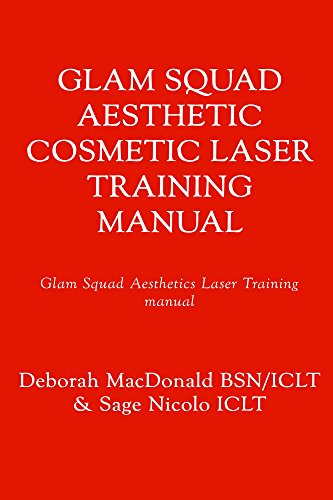
Glam Squad Cosmetic Laser Training Manual: Botox & Fillers
Category: Buy a Kindle
About the Author A nurse for 30 years, 15 of those years were spent training and educating professionals in proper aesthetic principals. The do's and don'ts of aesthetics. Adding botox and fillers correct administration was something I felt the cosmetic industry needed as so many health care professionals were never taught the proper administration values.
Features: Cosmetic aesthetic laser training manual. Includes Rf ( Radio frequency), cavitation, below zero fat freezing, IPL ( Intense pulse light), ND Yag. Training detailed for RF, IPL, ND Yag, Below zero fat freezing, cavitation. Bonus: Botox & fillers administration.